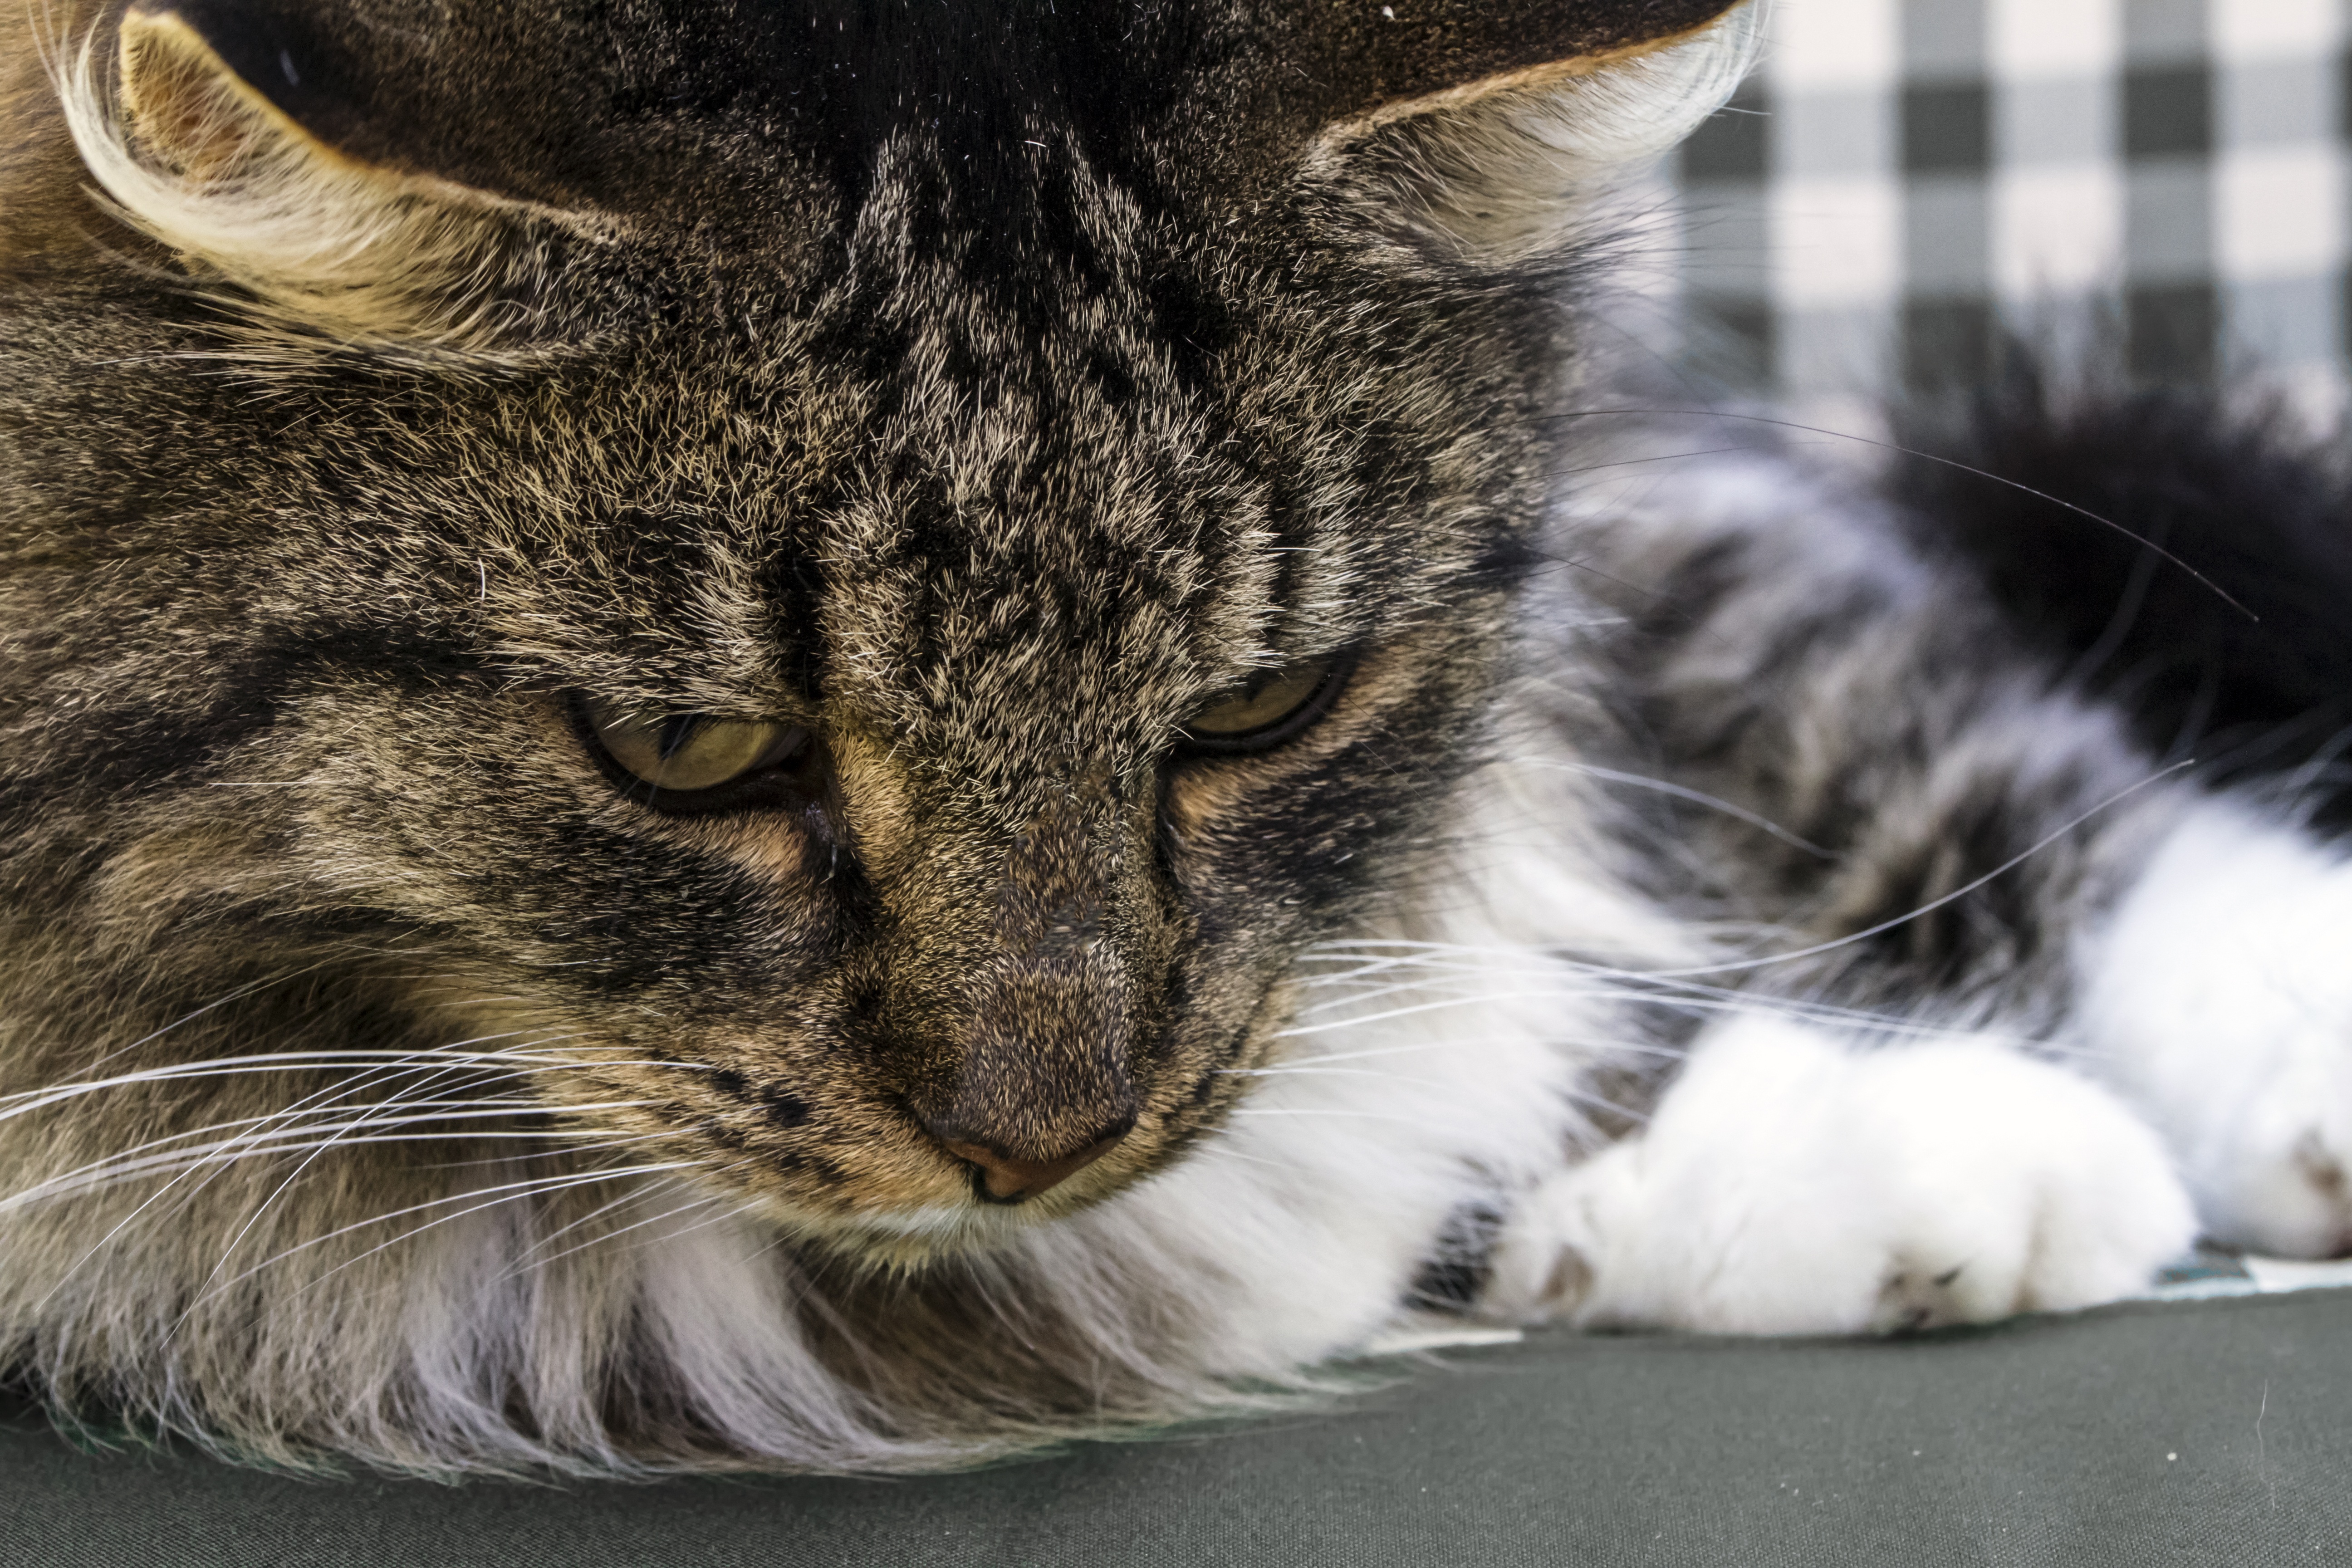
animal, pet, cat, mammal, close up, whiskers, vertebrate, dreamy, domestic cat, relaxed, tabby cat, norwegian forest cat, natural breed, european shorthair, wild cat, small to medium sized cats, cat like mammal, domestic short haired cat, pixie bob, american shorthair, domestic long haired cat